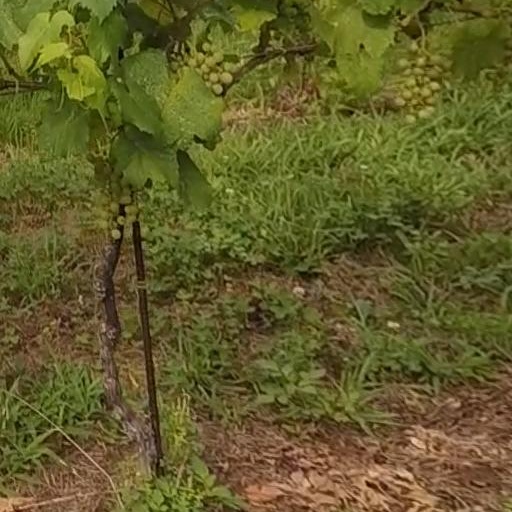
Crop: grape